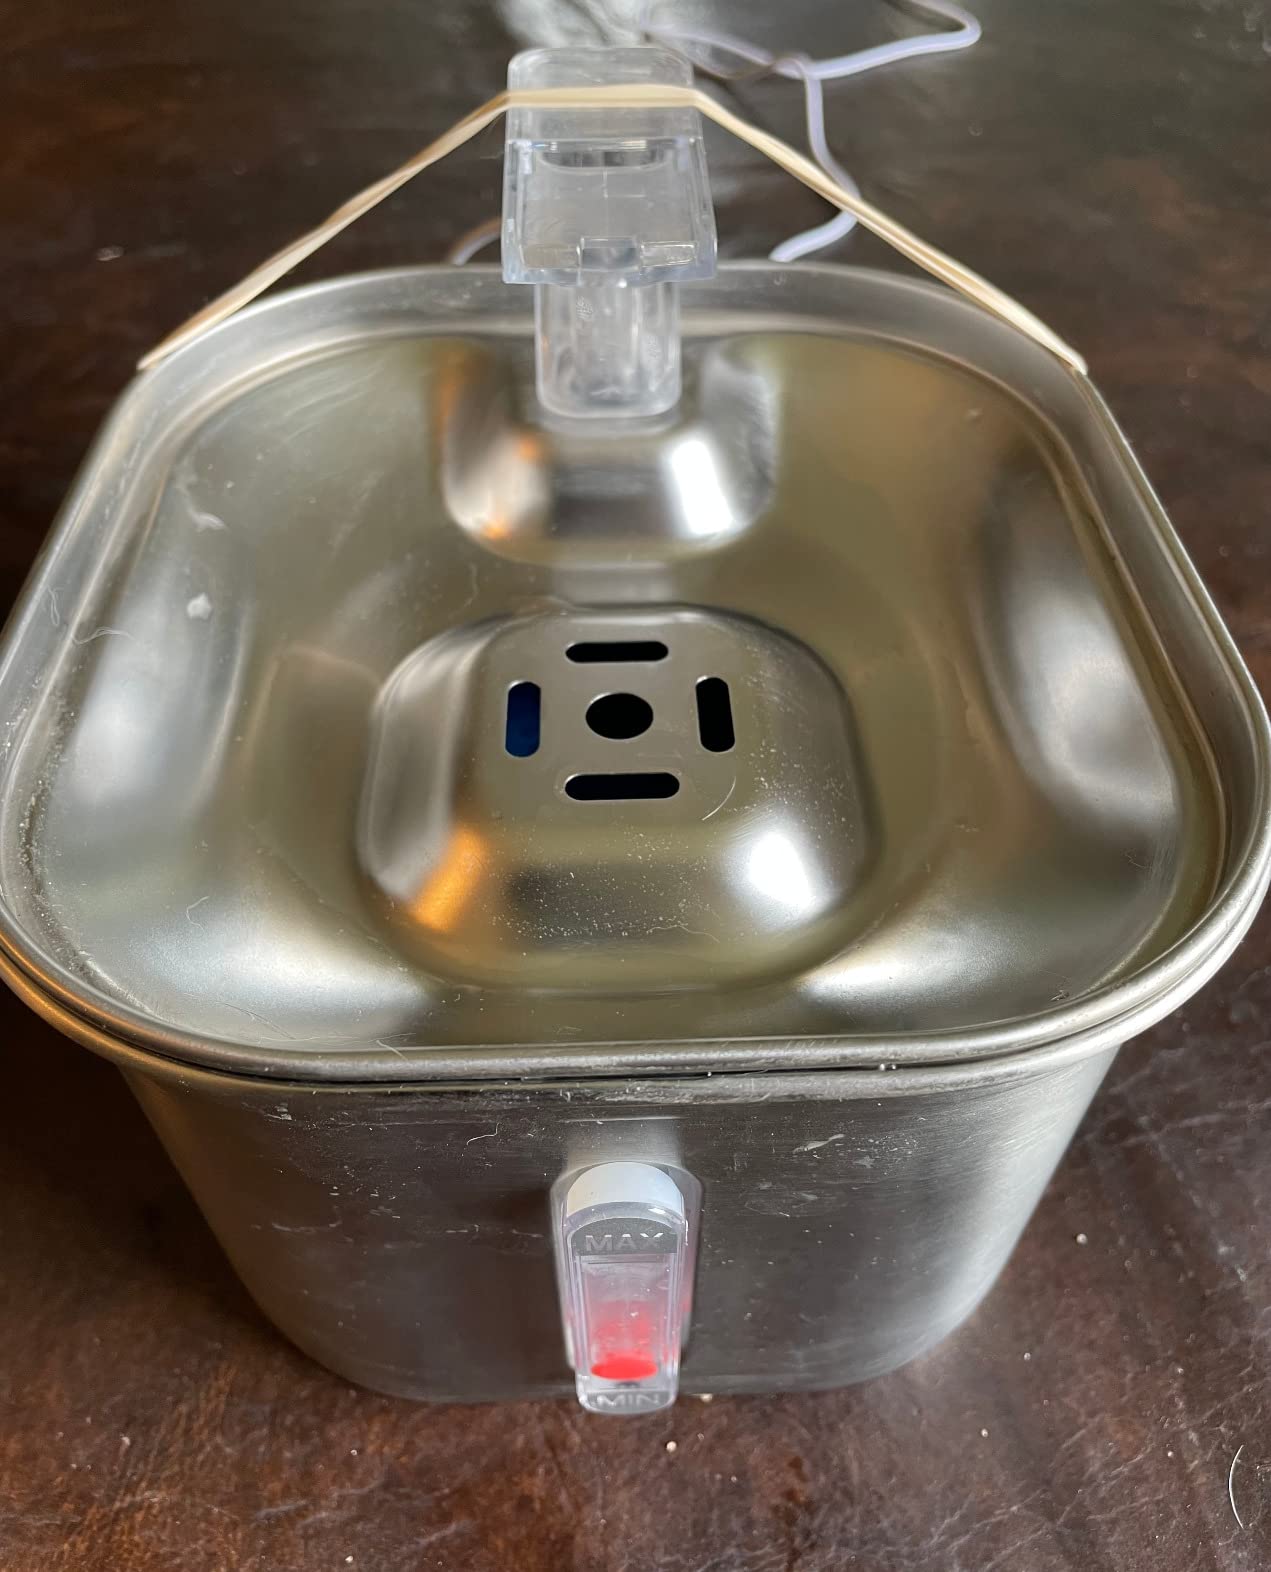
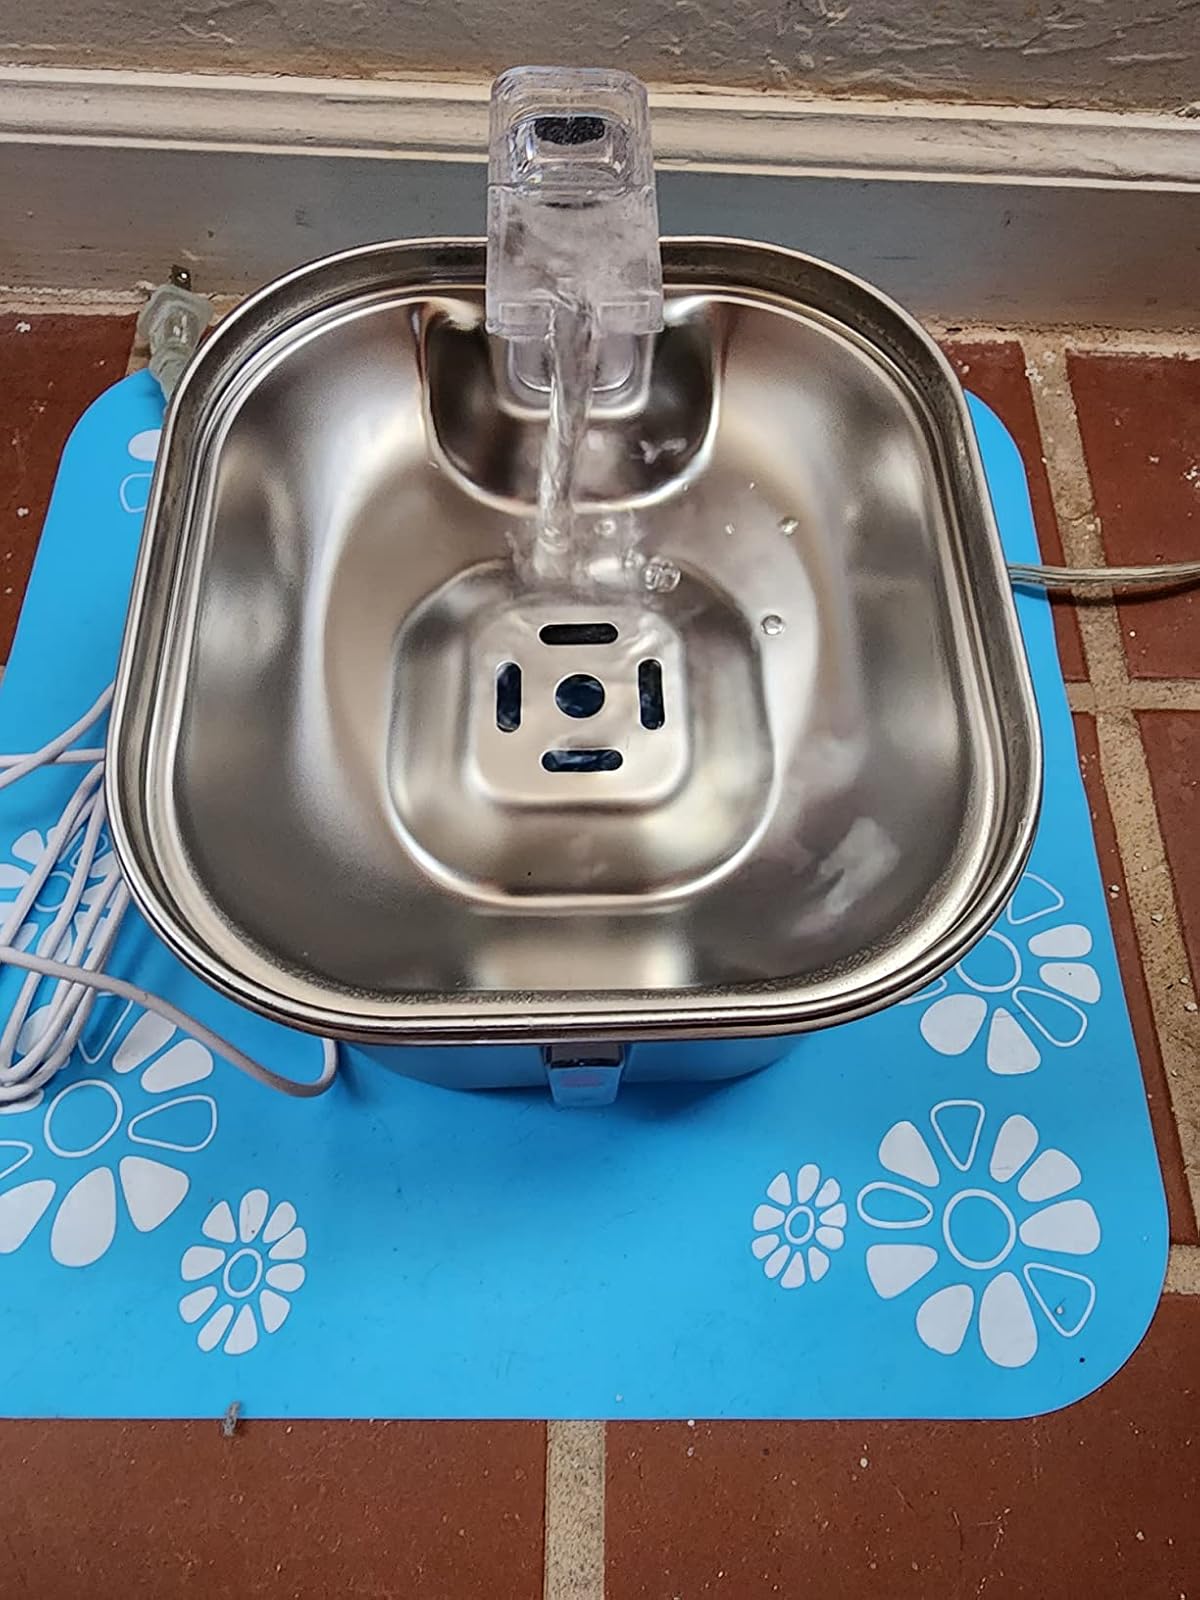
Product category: items_bowl
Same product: yes